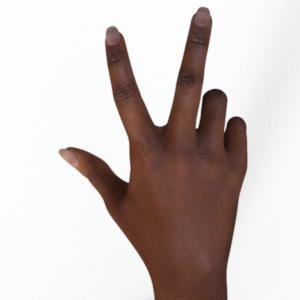
Label: scissors